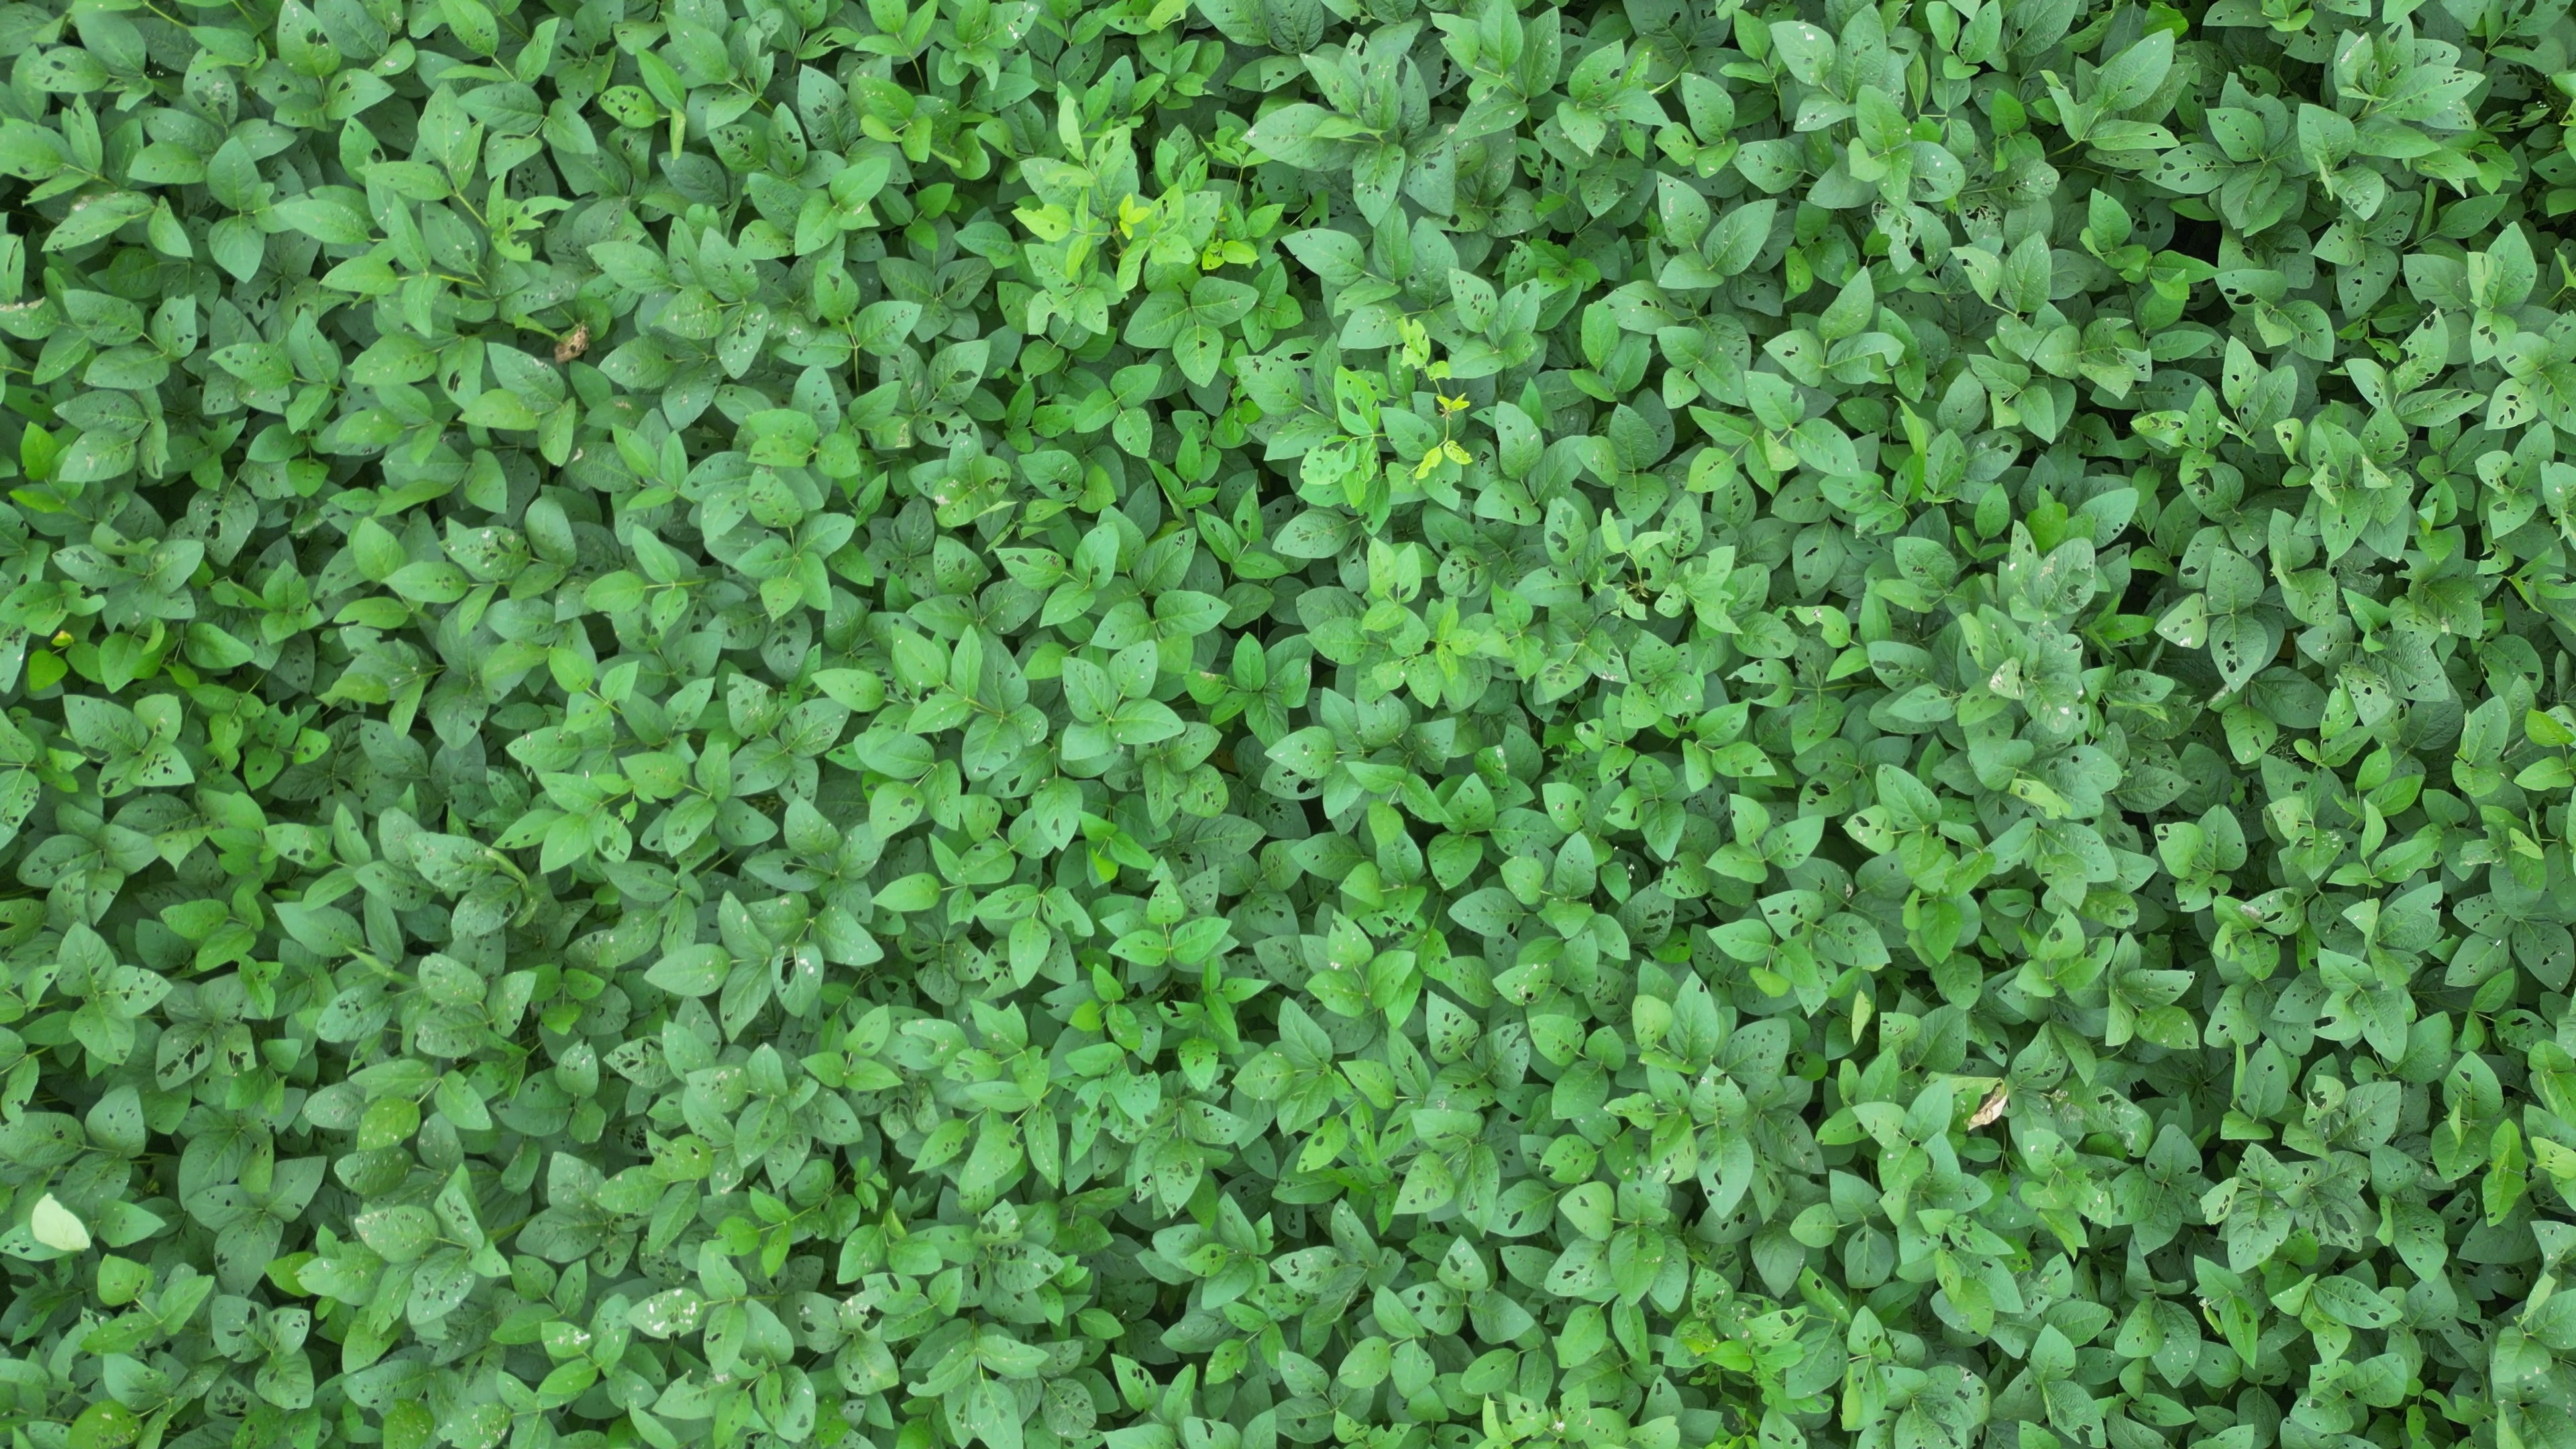
Label: Semilooper_Pest